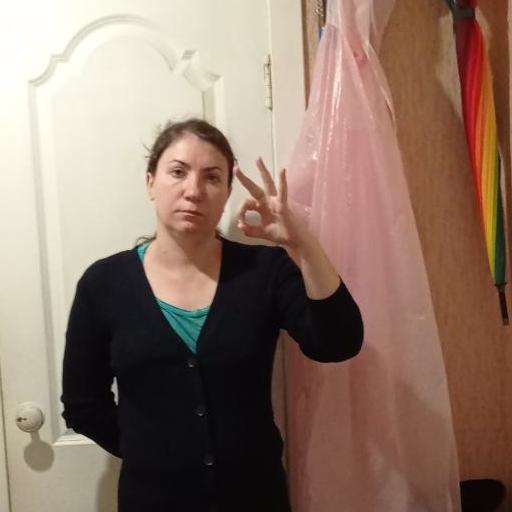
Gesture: ok